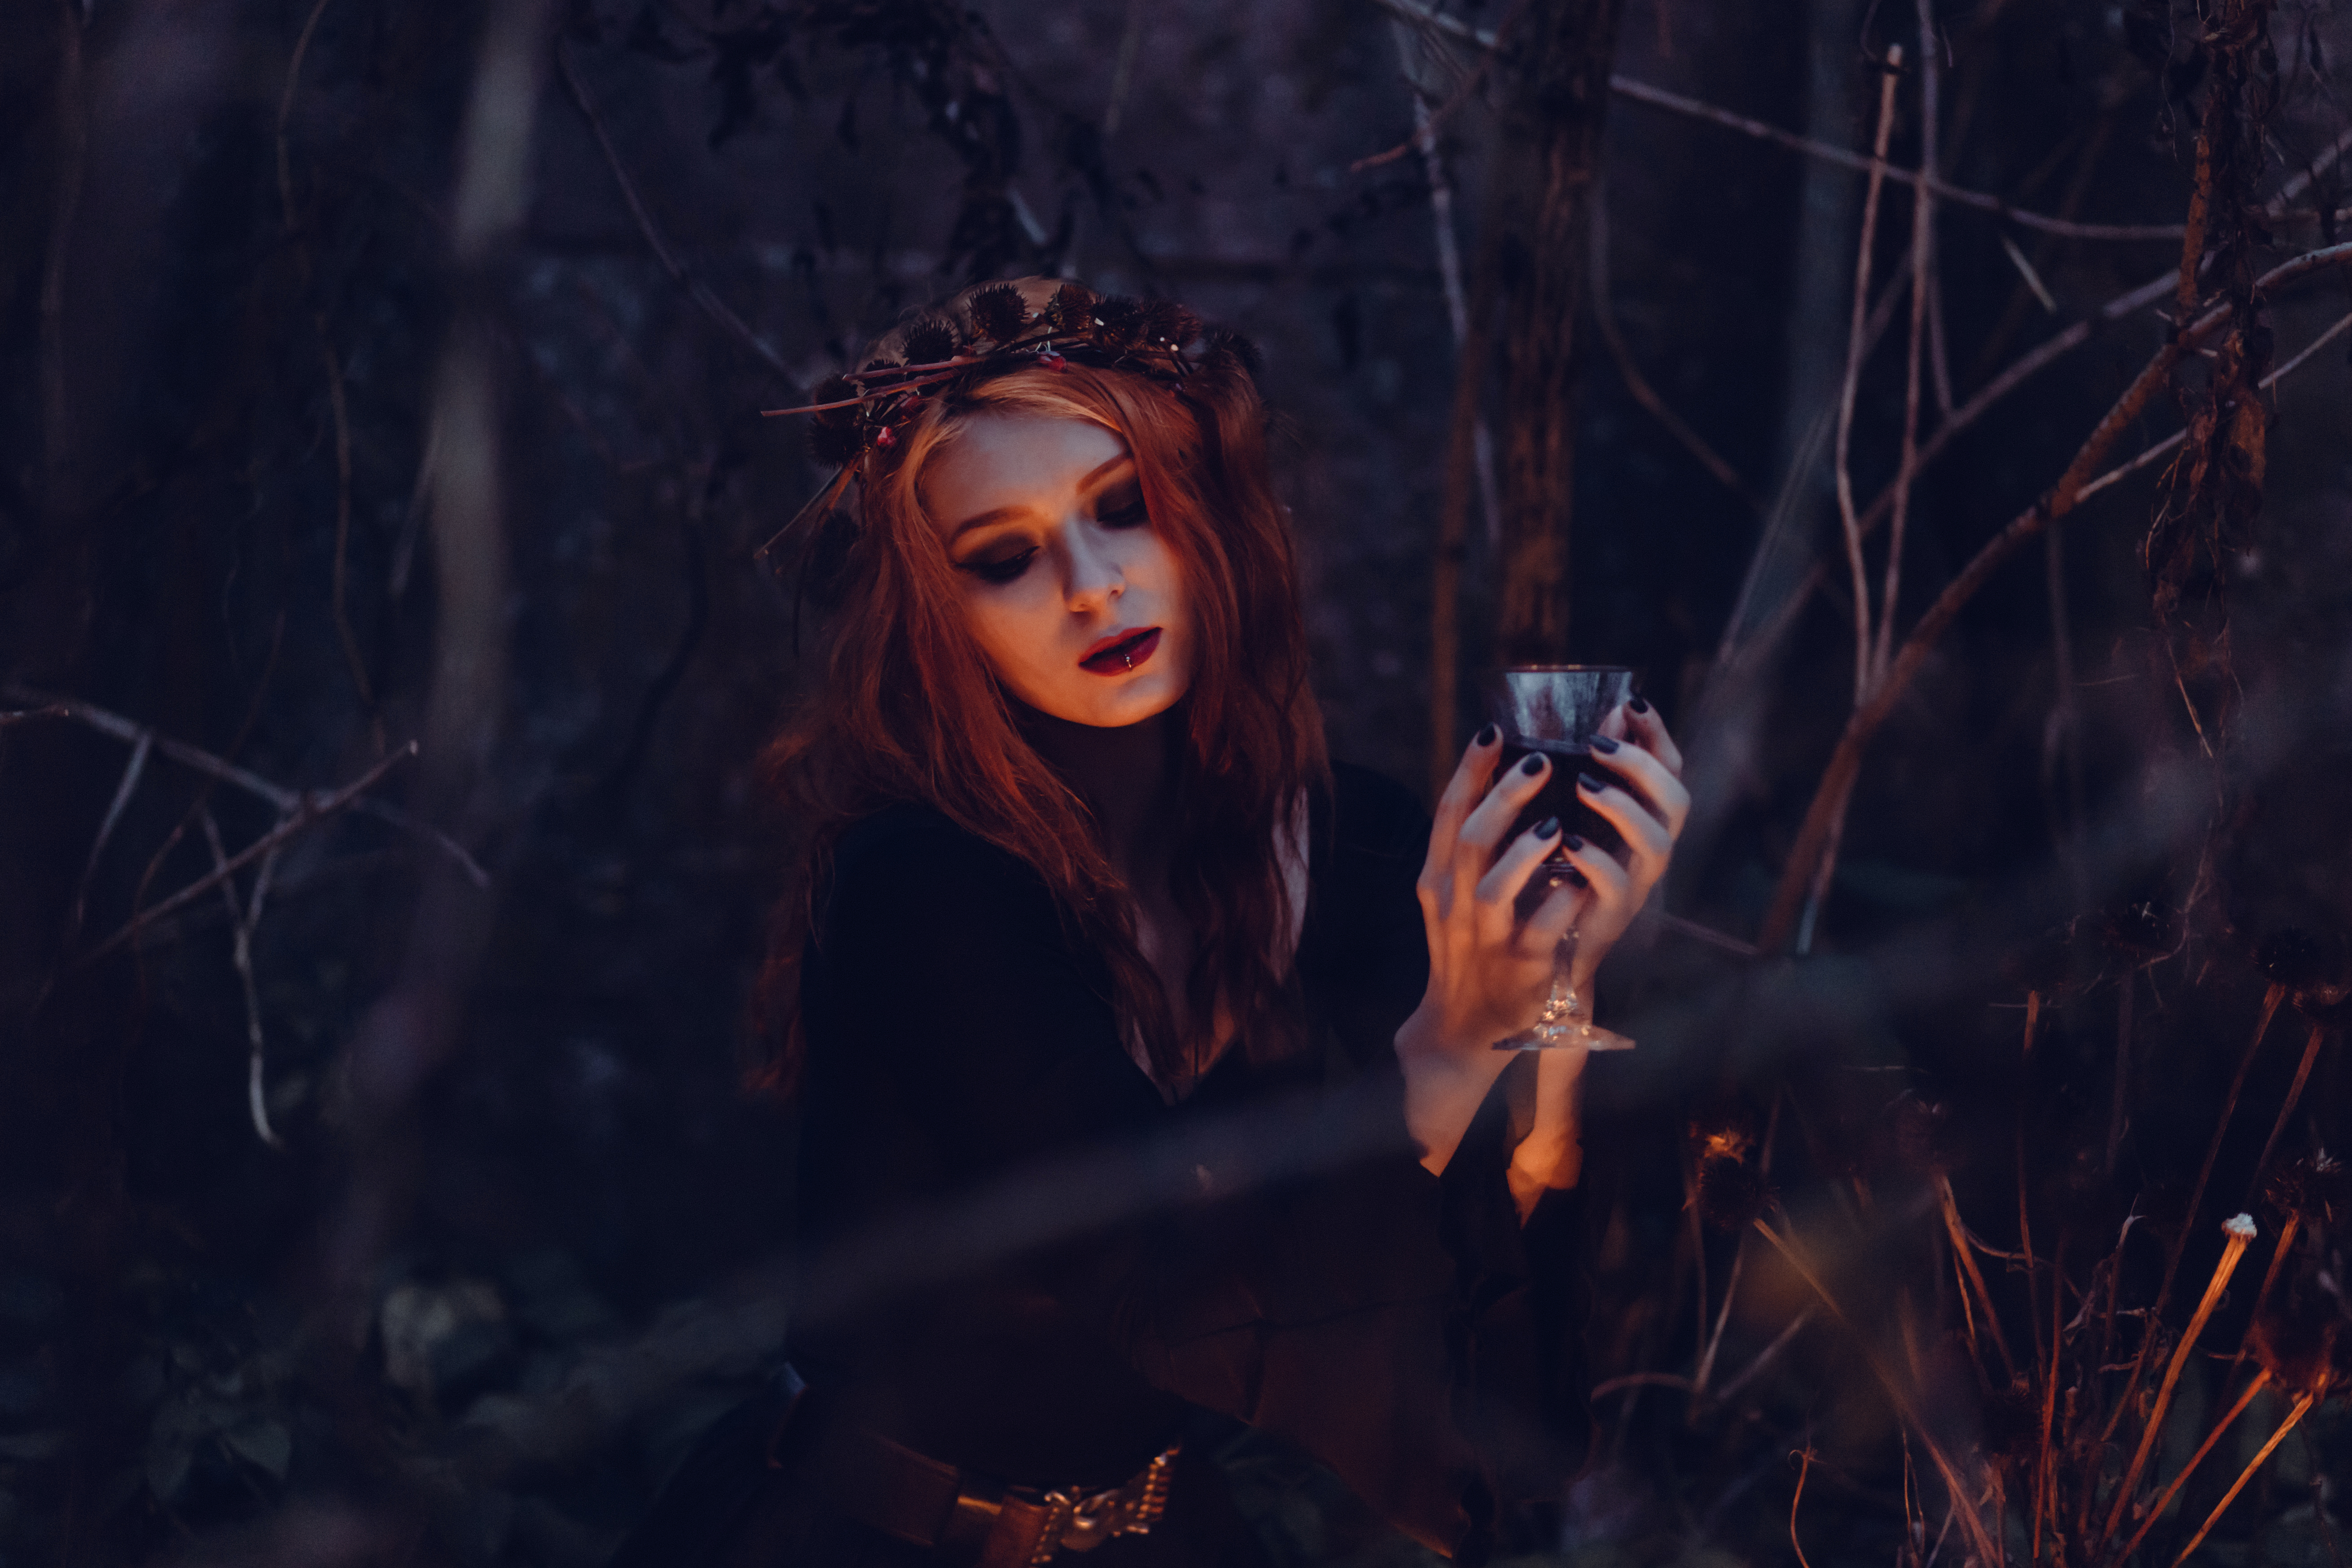
person, woman, dark, halloween, darkness, beautiful, midnight, screenshot, eerie, computer wallpaper